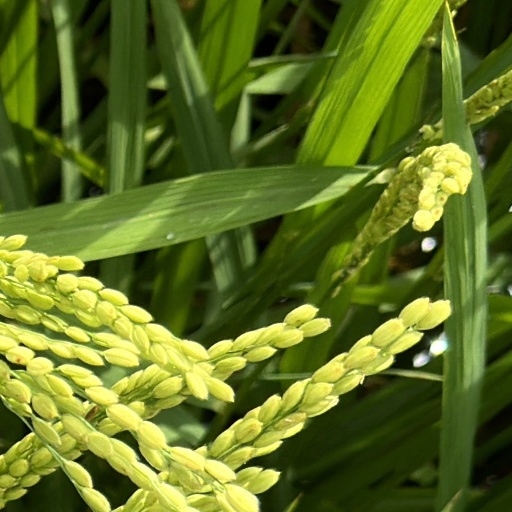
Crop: rice